Eustace Tilley

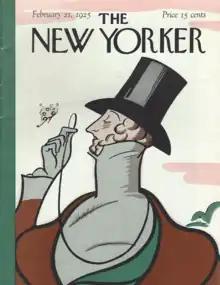
Tilley featured on the cover of the first issue of "The New Yorker" (dated February 21, 1925) as a dandy of days past, as created by Rea Irvin

Eustace Tilley is a caricature that appeared on the cover of the first issue of "The New Yorker" in 1925 and has appeared on the cover in various forms of every anniversary issue of the magazine except 2017. He was not initially named, but acquired the name from Corey Ford in subsequent issues as part of a fictional magazine history backstory included to fill the early issues of the magazine. The original cover, showing Tilley examining a butterfly through his monocle, was drawn by Rea Irvin, but a younger and more modern-looking version of him as drawn by Johan Bull in subsequent months appeared throughout the magazine in its early years. This later version was given the name Tilley and subsequently the original cover was also declared to be Tilley. Because of the cover's prominence, almost all of the references to Tilley in the press discuss the Irvin version.